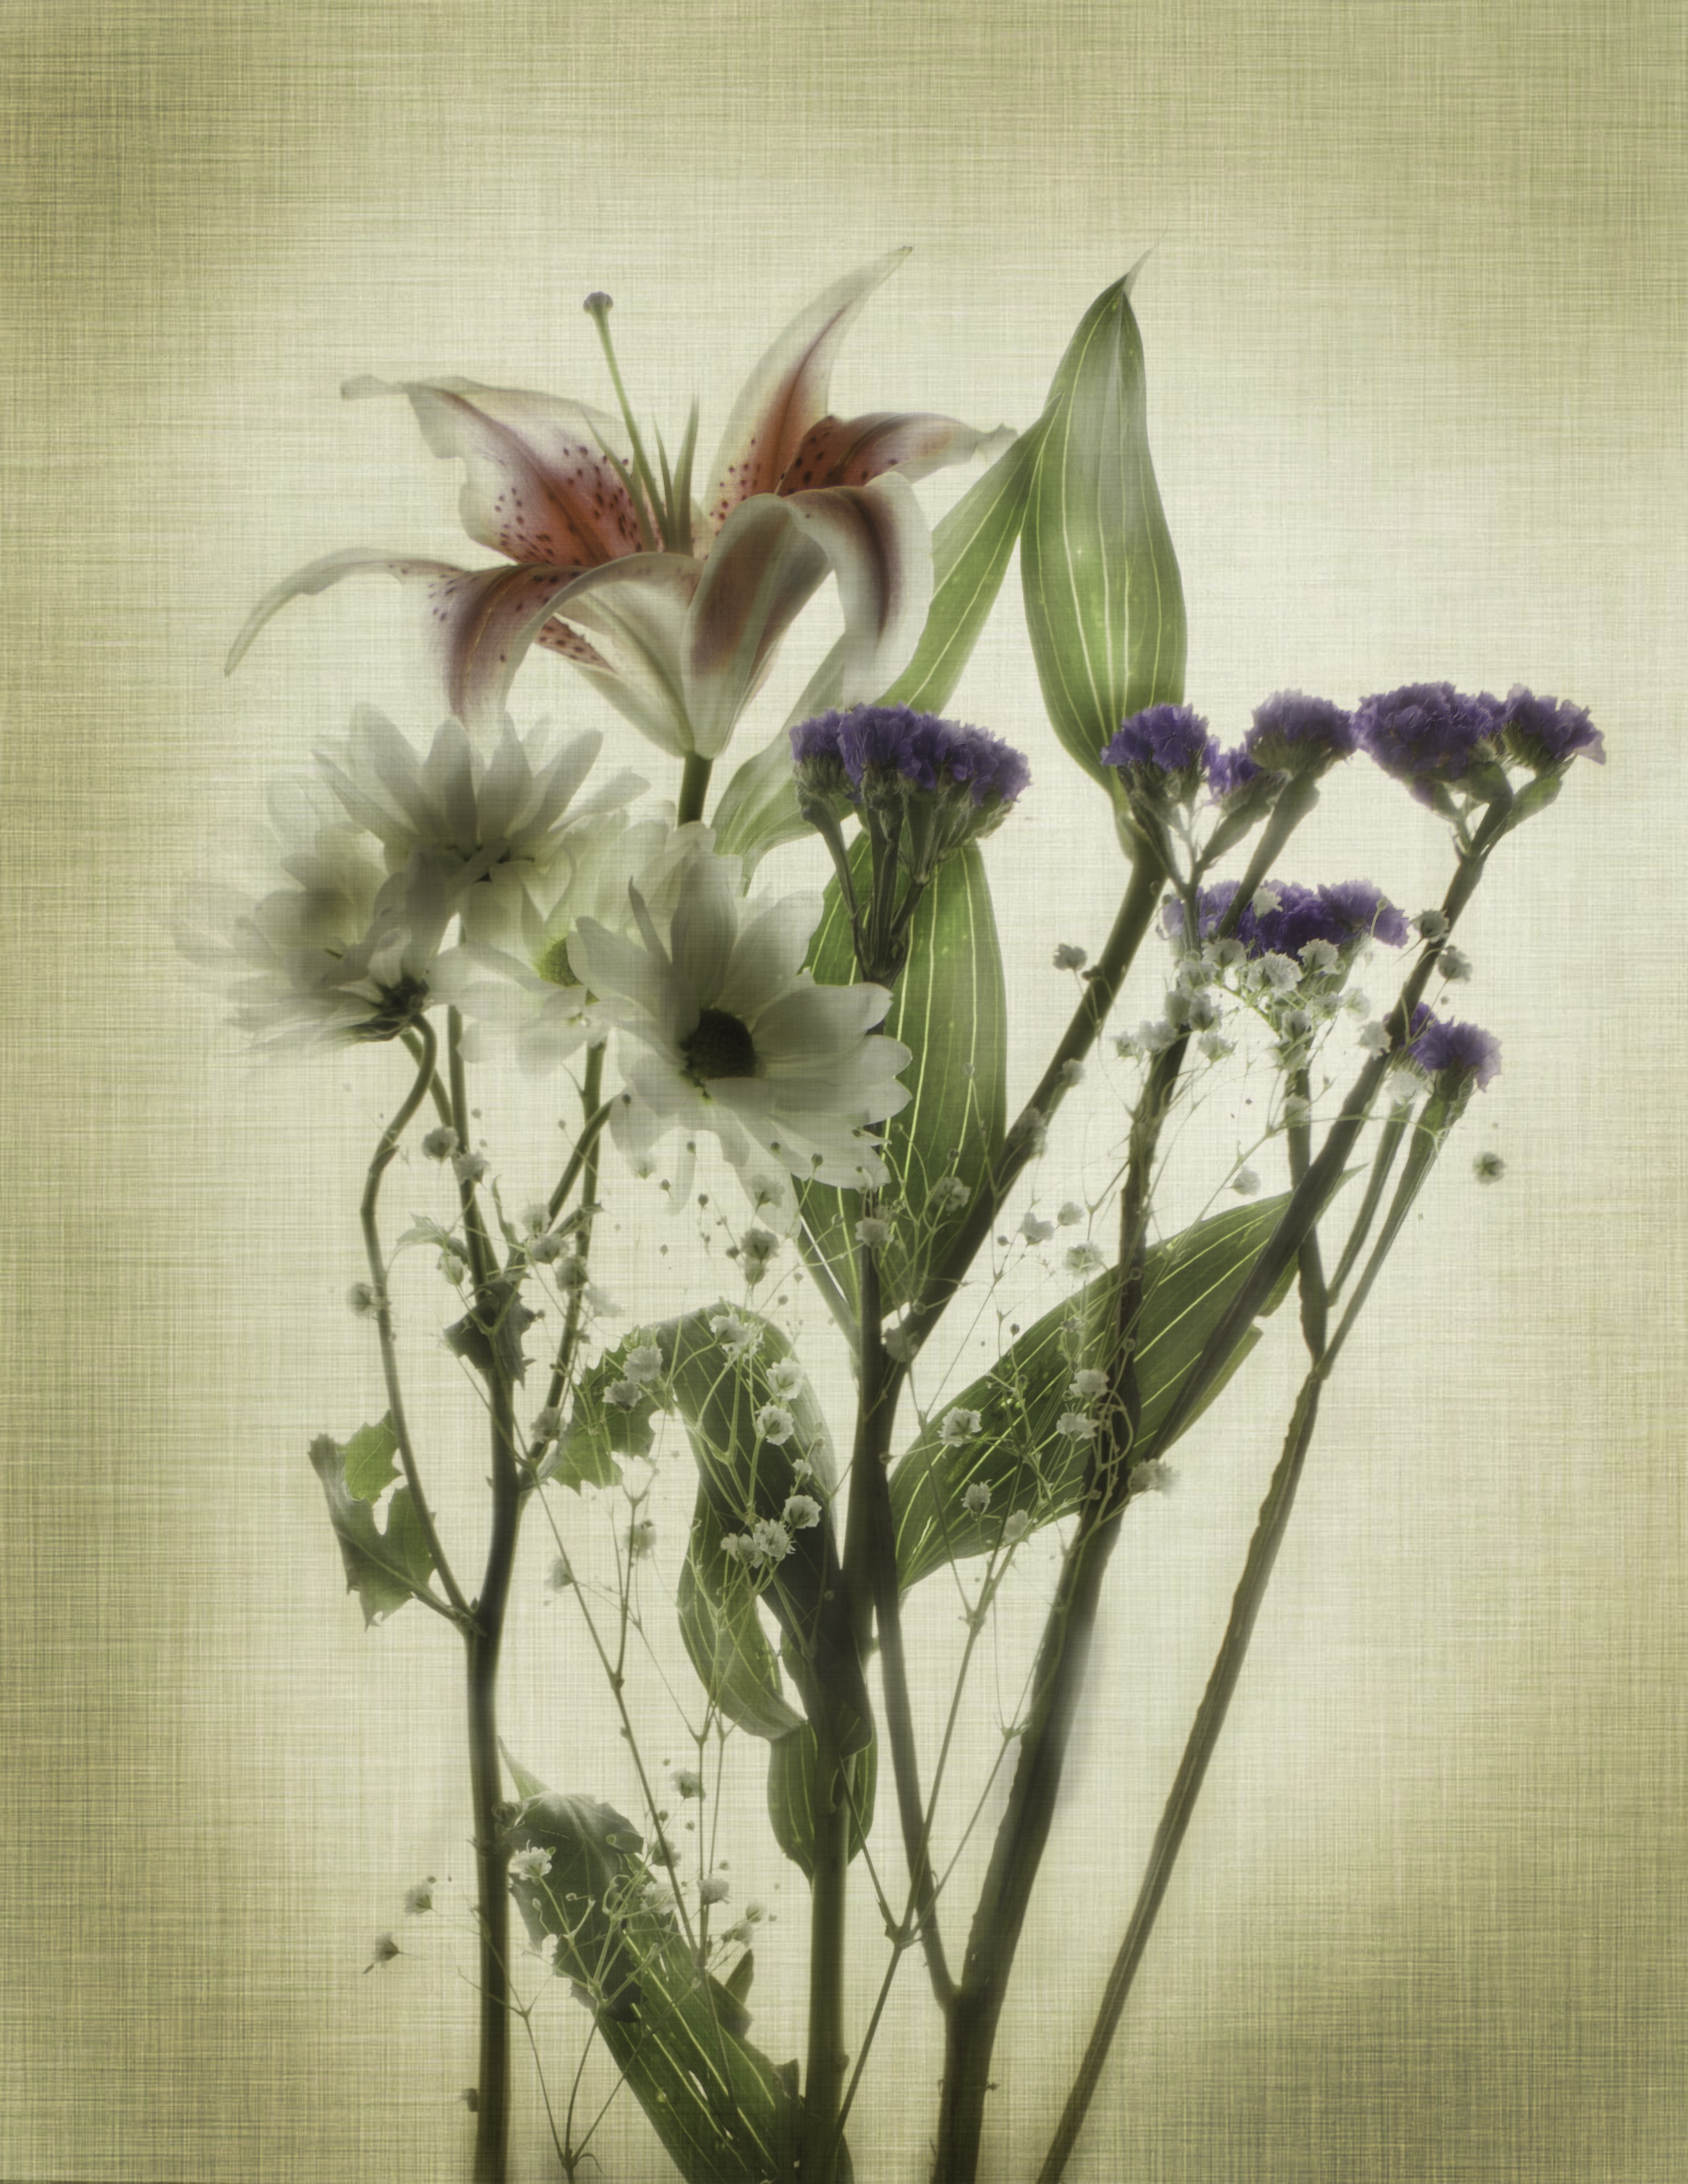
blossom, plant, texture, leaf, flower, floral, spring, green, botany, garden, flora, flowers, design, decorative, floristry, flowering plant, floral design, grass family, plant stem, land plant, flower arranging